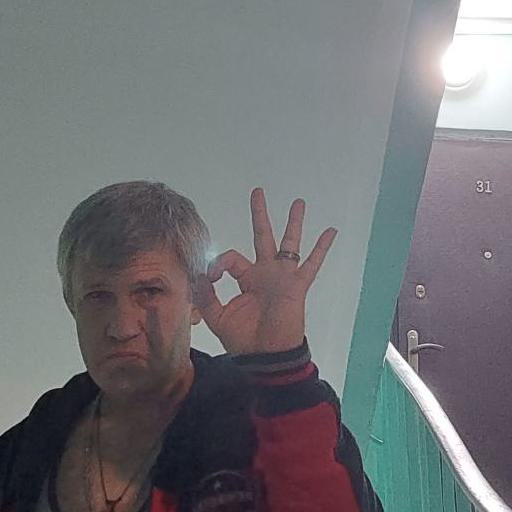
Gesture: ok